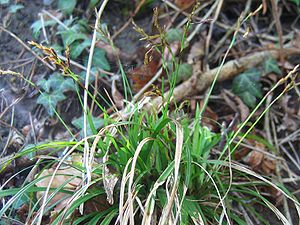
Fingerstar
Fingerstar, ofte skrevet finger-star, er et 10-30 cm højt halvgræs, der vokser på kalkholdig bund i bøgeskov.